Empire State Plaza

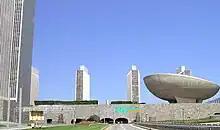
View of the plaza from the South Mall Expressway below

The complex was the subject of significant controversy around the time of its construction. About 7,000 people were evicted under eminent domain, mostly from working-class and poorer sections of older Albany. The construction of the plaza occurred during the decline of Albany's downtown shopping district, and the massive displacement of population allegedly hastened the process. Numerous restaurants, specialty shops, two major department stores, and downtown's last movie theater had shuttered by the end of construction. The majority of the displaced residents had not owned cars, and they had shopped locally. The construction of the elevated plaza separated the largely residential neighborhoods surrounding Washington Park and points west, from the largely commercial streets between the State Capitol and the Hudson River.